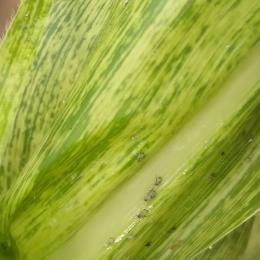
Crop: Maize
Condition: stripe-d